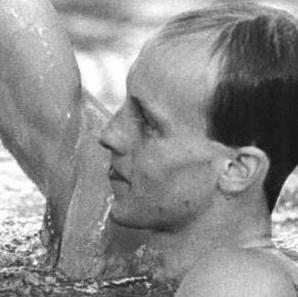
Age: 23